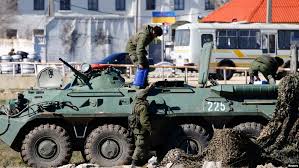
Label: BTR